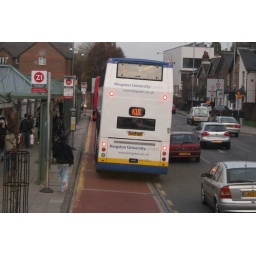
Kingston University bus KN52NDU on route KU1 is seen by Cromwell road bus station Kingston. 29/10/10.